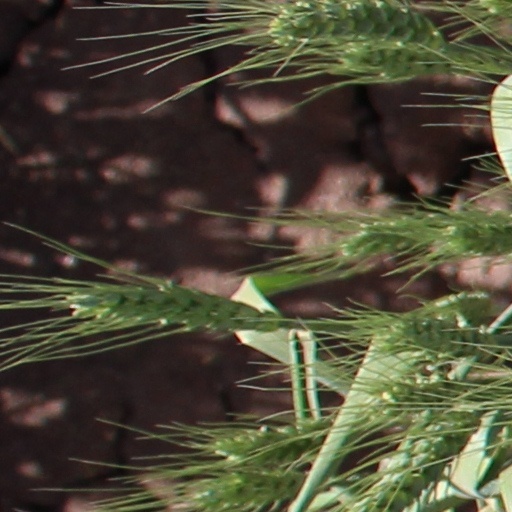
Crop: wheat